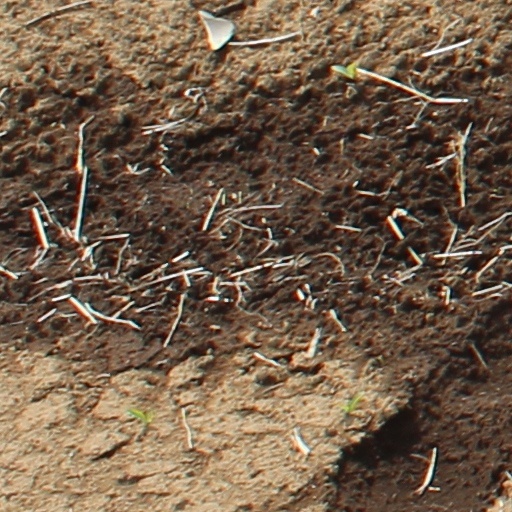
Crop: wheat